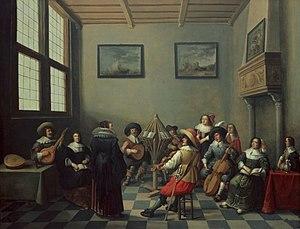
Aux Provinces-Unies et aux Pays-Bas, le Collegium musicum est une société de musique réunissant des musiciens amateurs sous la direction d'un musicien de profession. De telles sociétés existaient aussi dans les pays de langue allemande. Le présent article ne traite que des sociétés de musique des Provinces-Unies et des Pays-Bas.